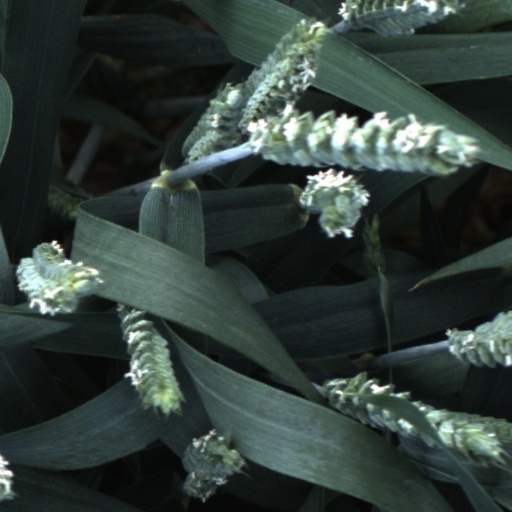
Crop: wheat